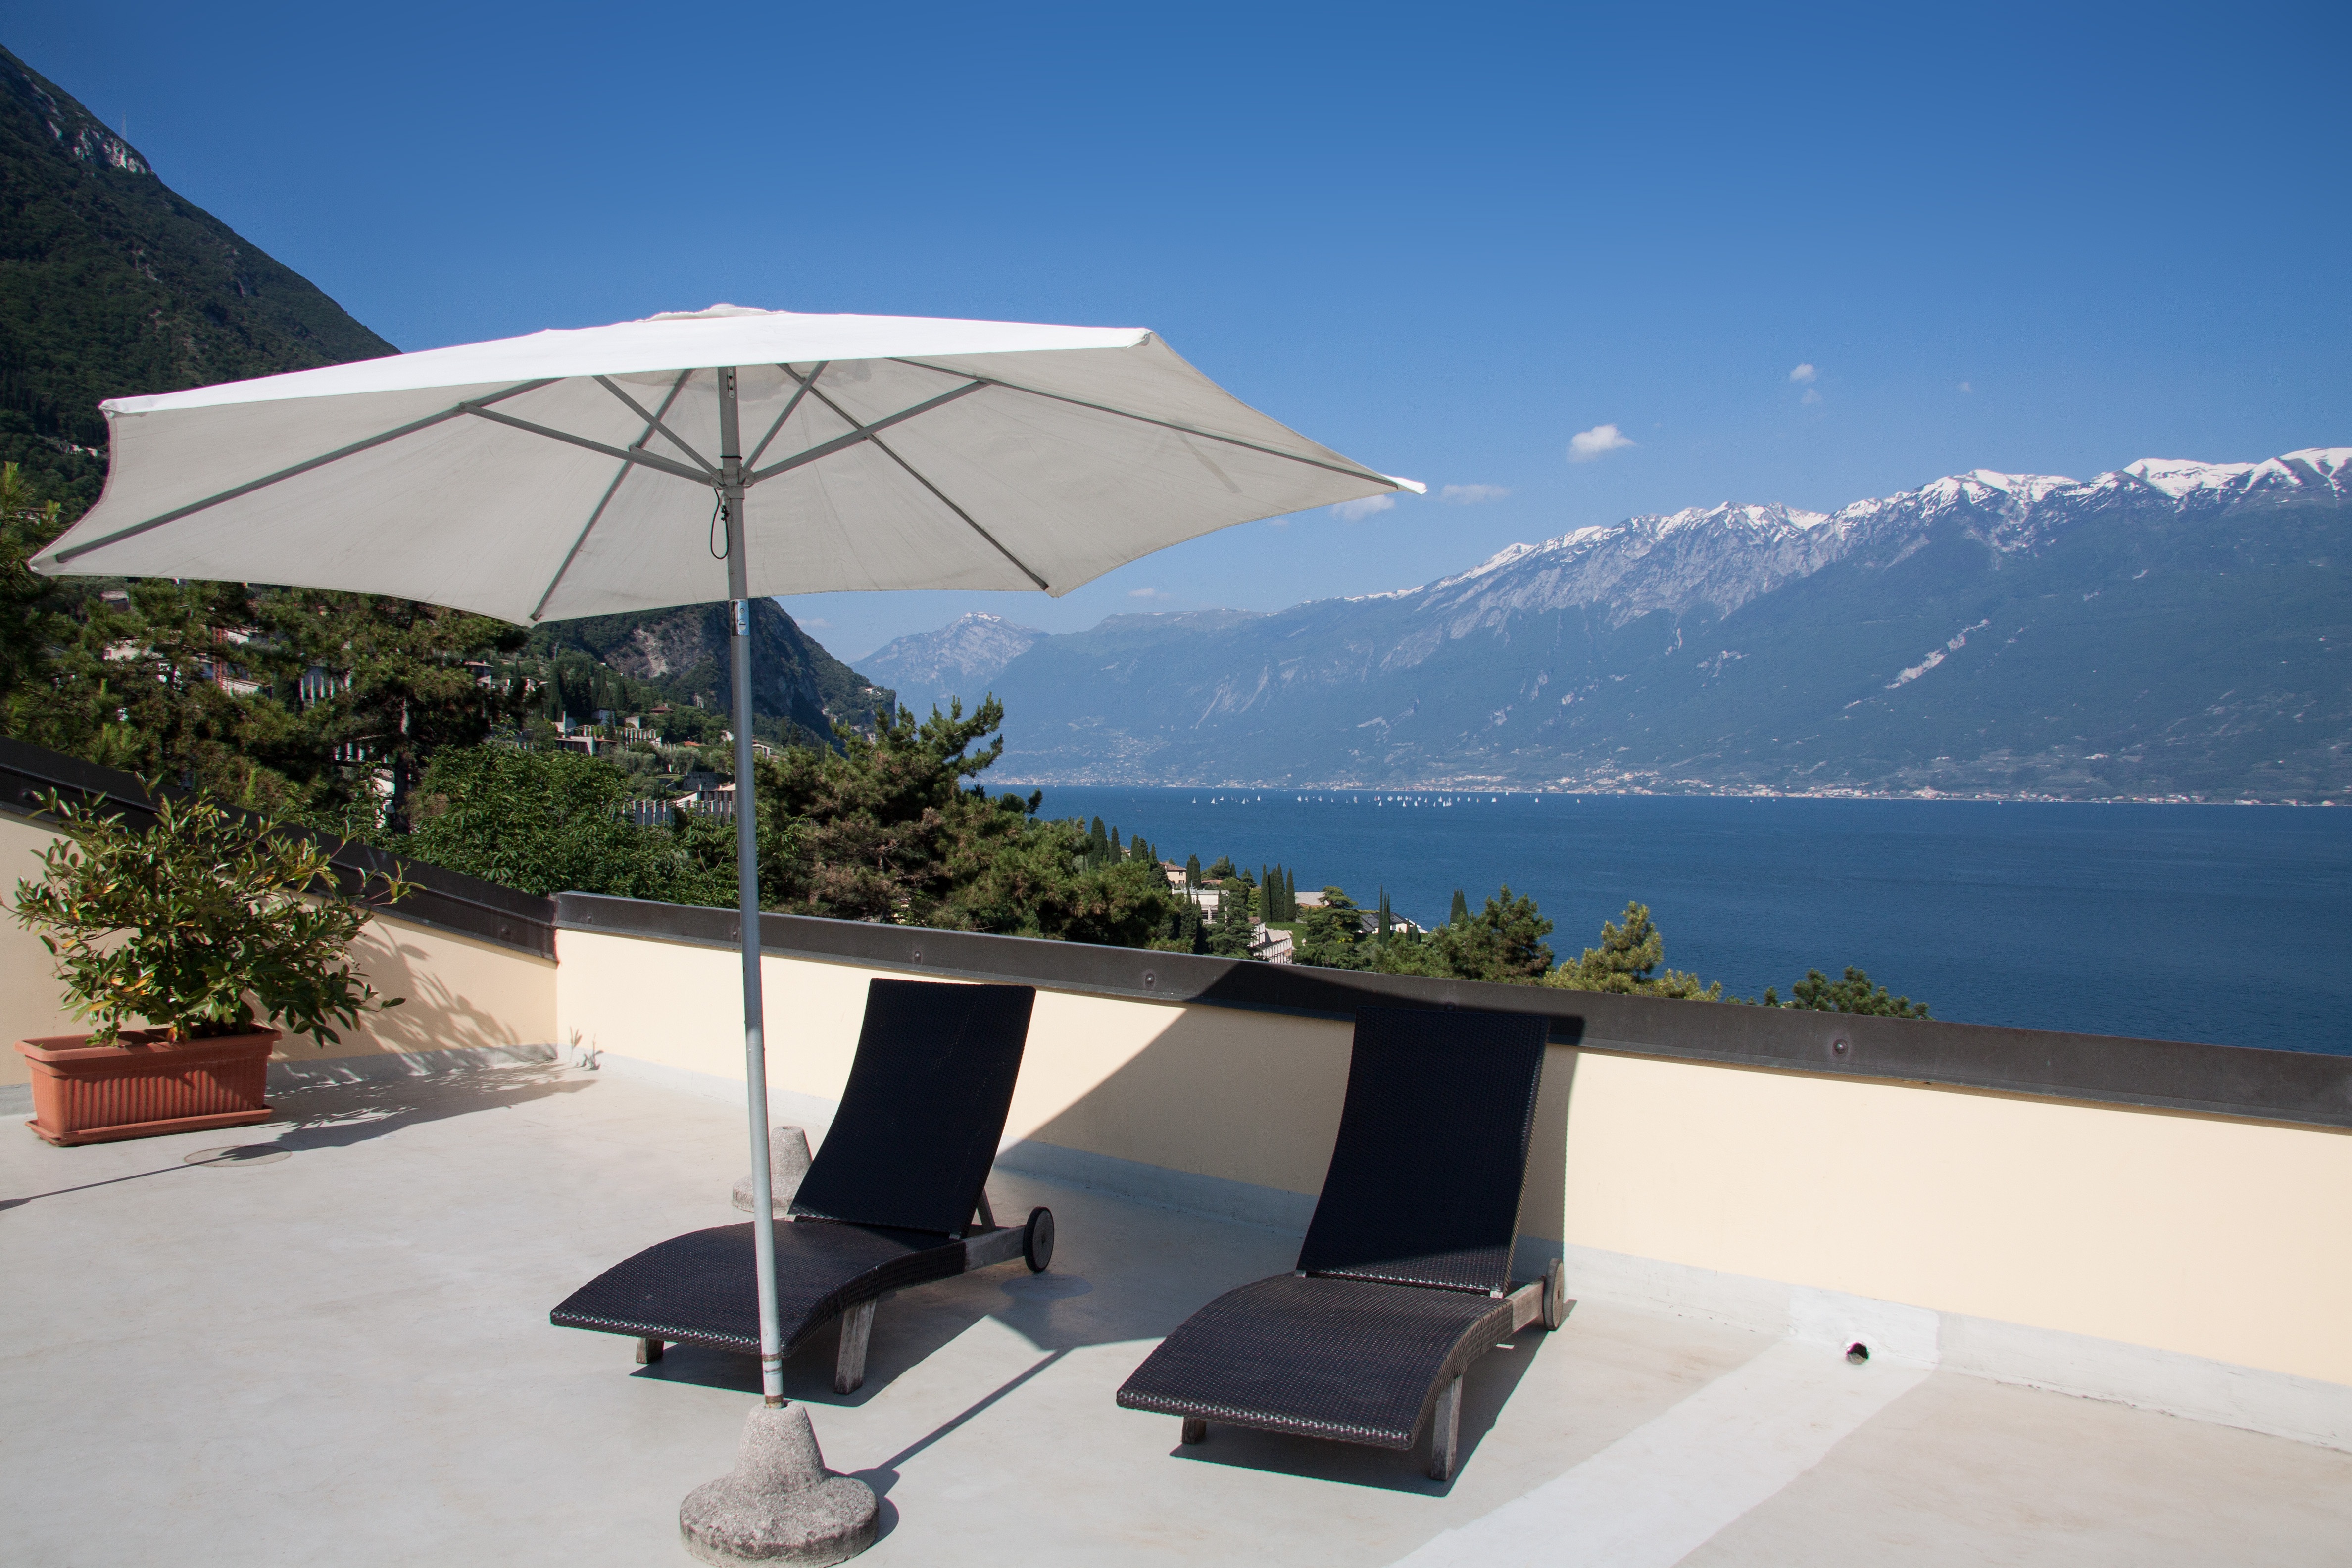
table, villa, umbrella, holiday, italy, alpine, terrace, hotel, parasol, recovery, pampering, lombardy, recover, sun loungers, lazing around, roof terrace